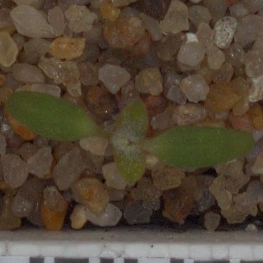
Label: fat_hen